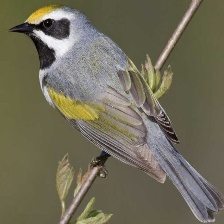
Species: GOLD WING WARBLER
Scientific name: VERMIVORA CHRYSOPTERA